John Buckley (footballer, born 1999)

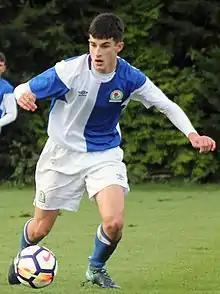
Buckley in action for Blackburn Rovers U18s in November 2017

John Keaton Buckley (born 13 October 1999) is an English professional footballer who plays as a midfielder for club Blackburn Rovers.